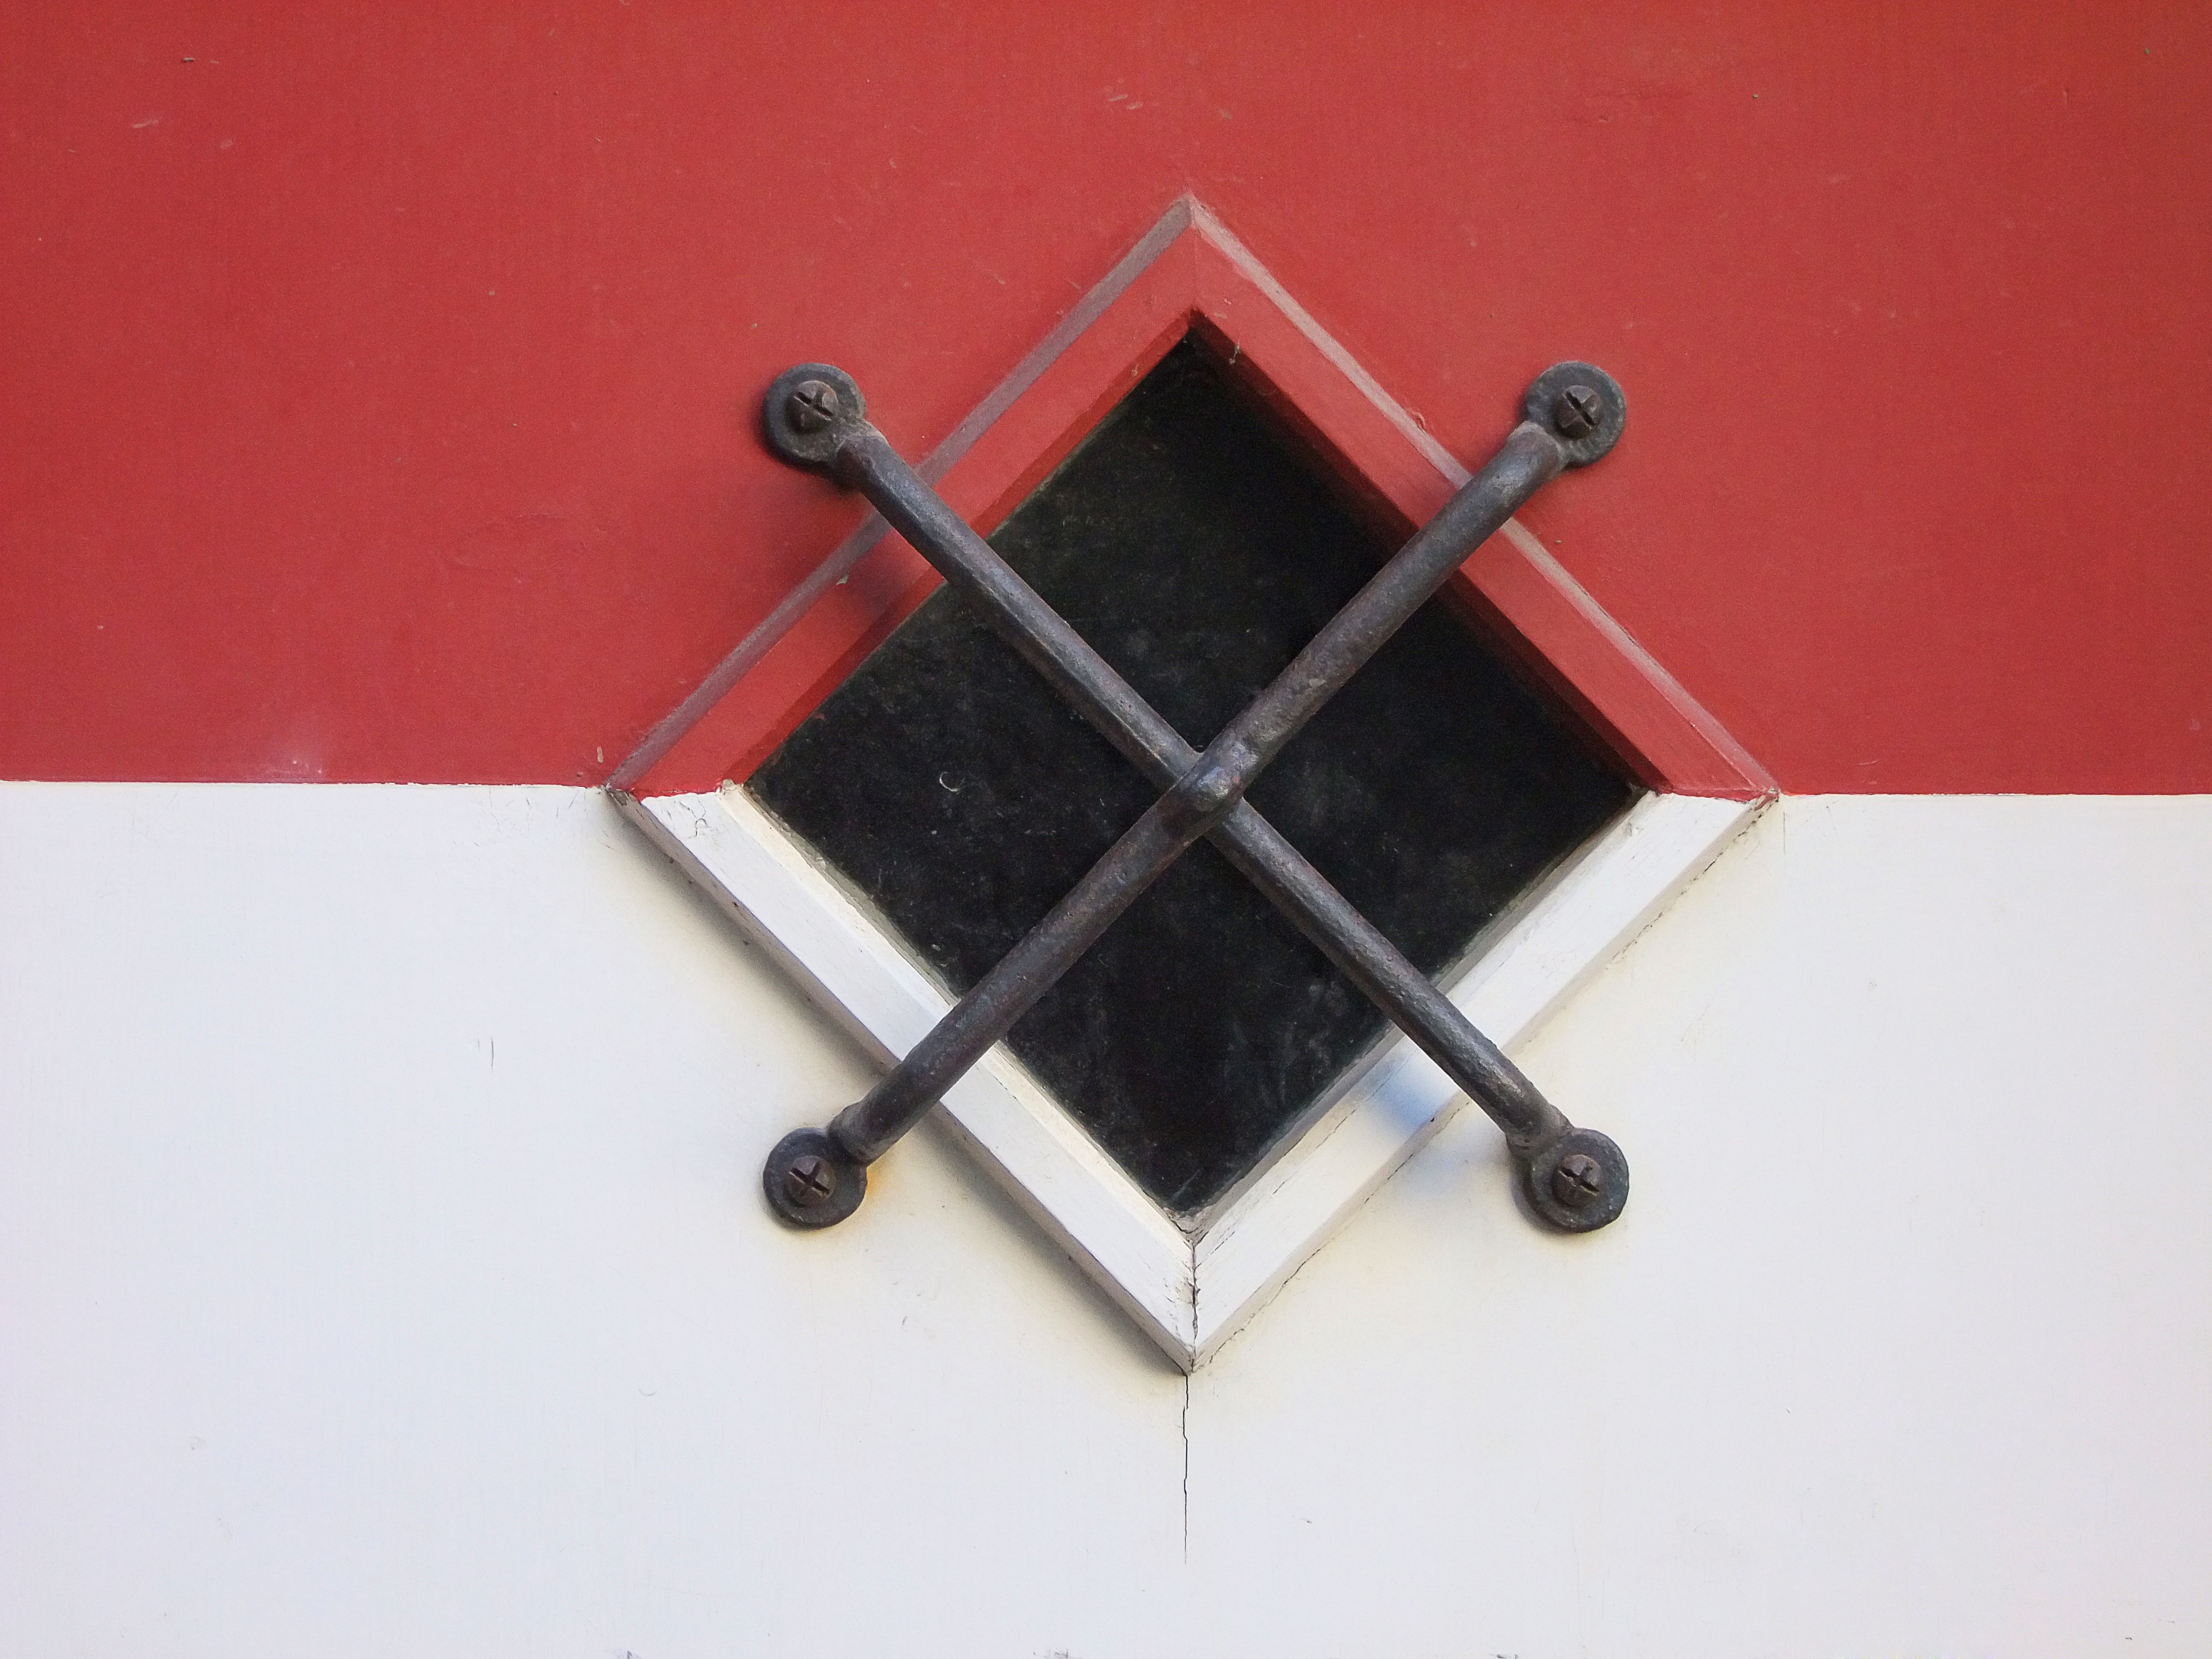
table, architecture, window, old, castle, shelf, furniture, lighting, grate, product, grid, shape, nuremberg, old window, lock door, window decorations